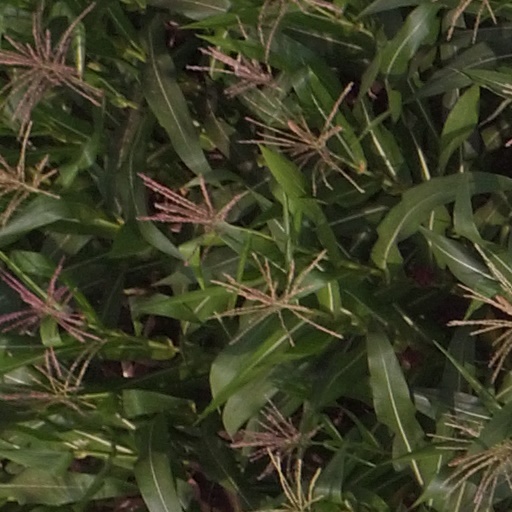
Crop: maize; corn